GWR 2900 Class 2999 Lady of Legend

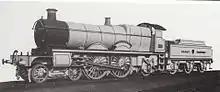
An example of a GWR "Saint" built in the Atlantic 4-4-2 configuration. Note the rear trailing wheels.

The "Atlantic option" is an alternative wheel arrangement for 2999. Although it is intended by the Great Western Society that the locomotive will run primarily in its 4-6-0 configuration as a "Saint", it is planned to have the engine run for a period during its 10-year boiler certification as a 4-4-2 Atlantic. This means that the locomotive will have its rear driving wheels removed and replaced with a set of trailing wheels. This mirrors the original "Saint" class, of which 13 were built as 4-4-2s for comparative purposes, and only later converted to 4-6-0s. This conversion will be accompanied by a name change.